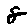
Label: 8